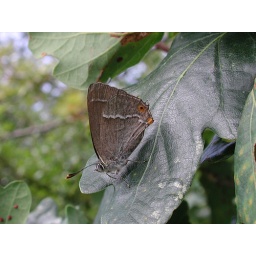
Swarms of Purple Hairstreaks were flying at the bottom of the oak trees around mid-day.